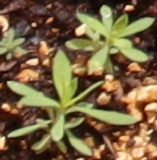
Label: Kochia